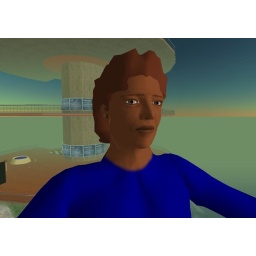
Nema flying around the ABC broadcast tower